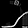
Label: Sandal